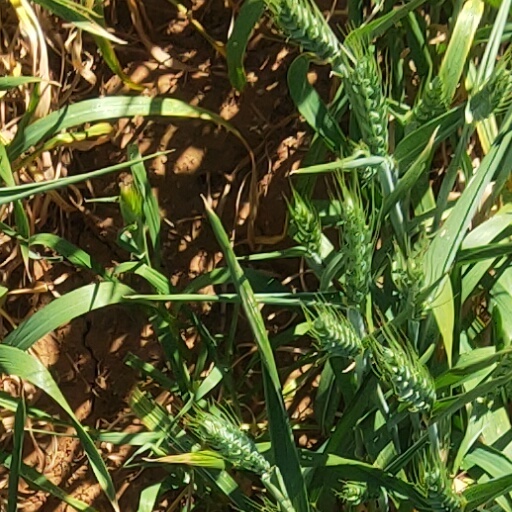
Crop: wheat